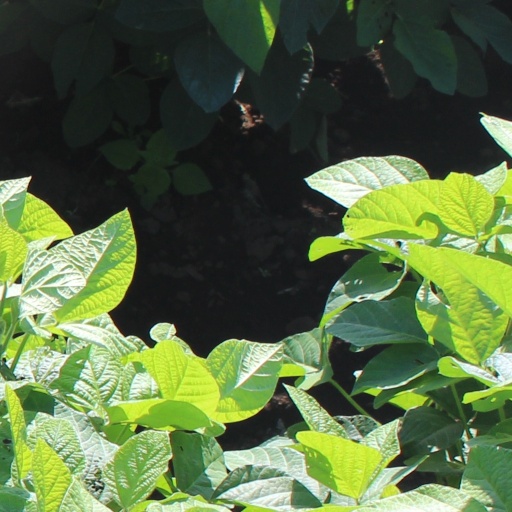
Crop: soybean